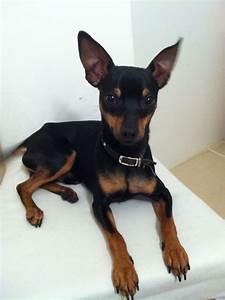
dog